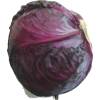
Label: red_cabbage